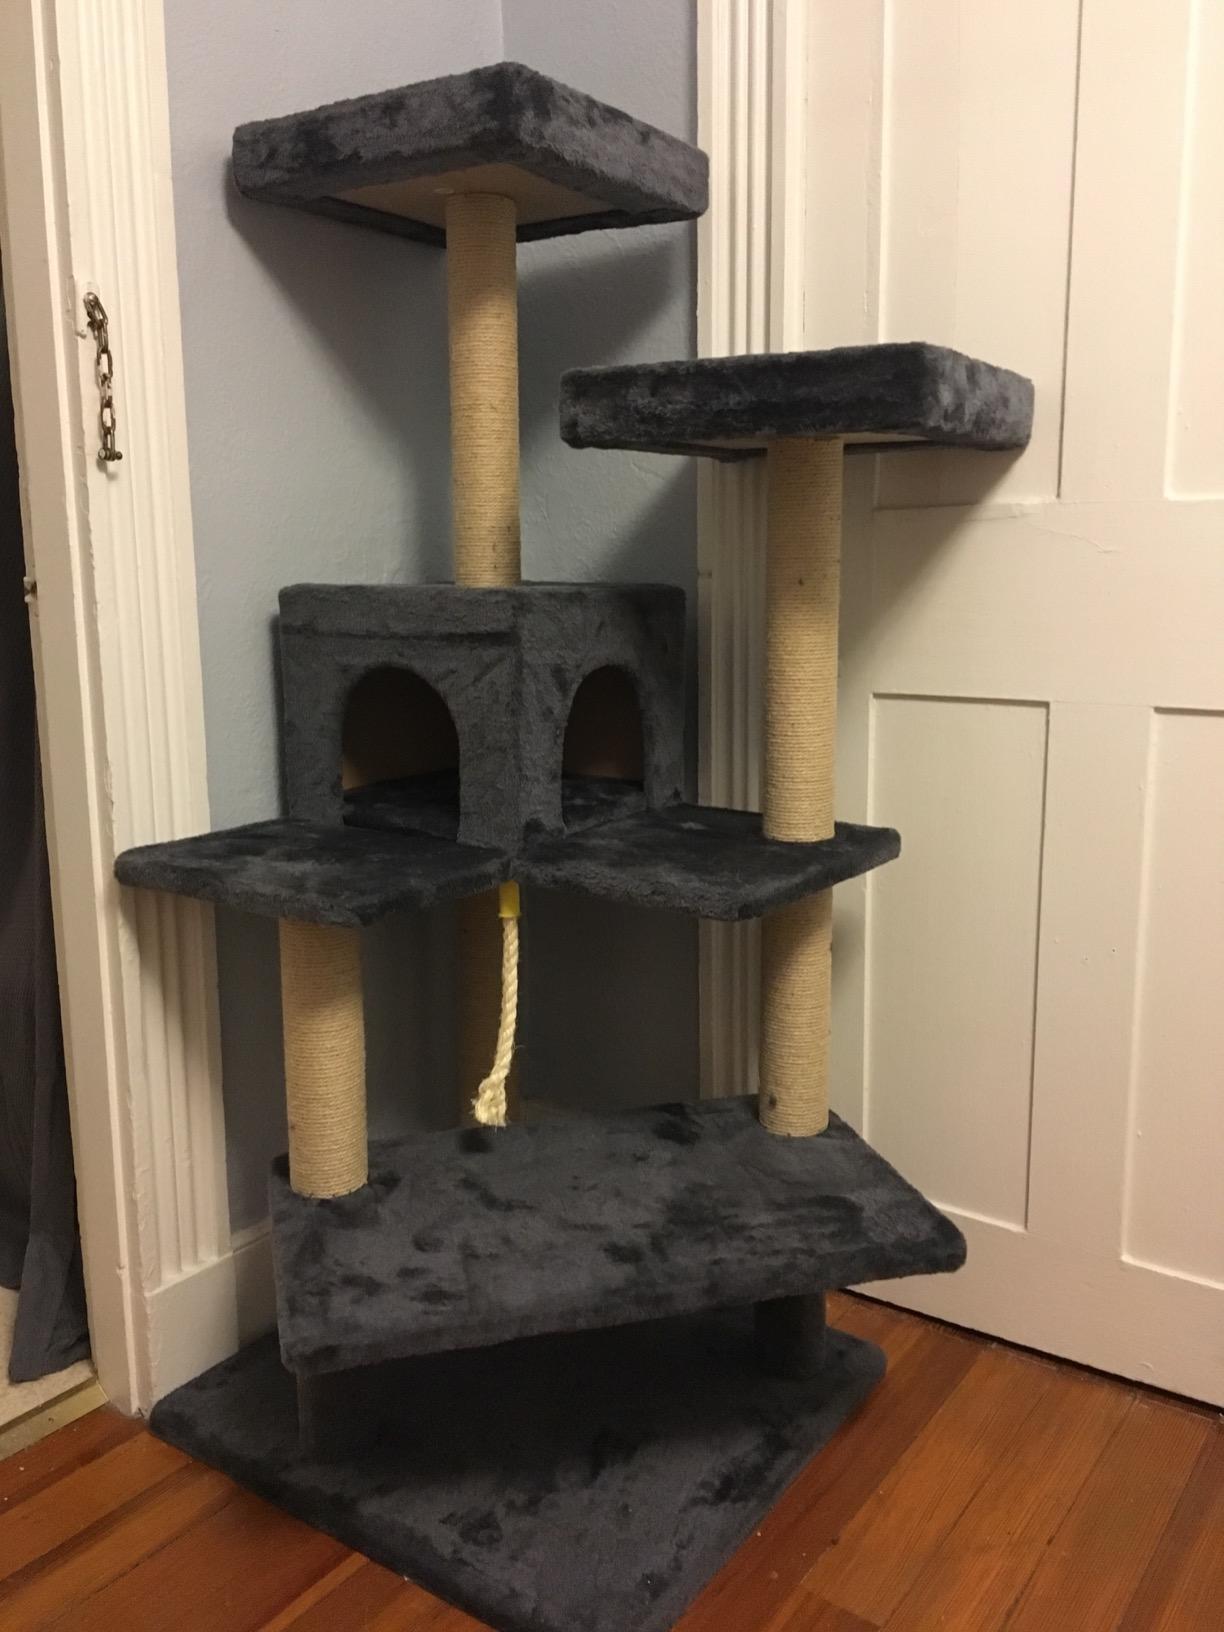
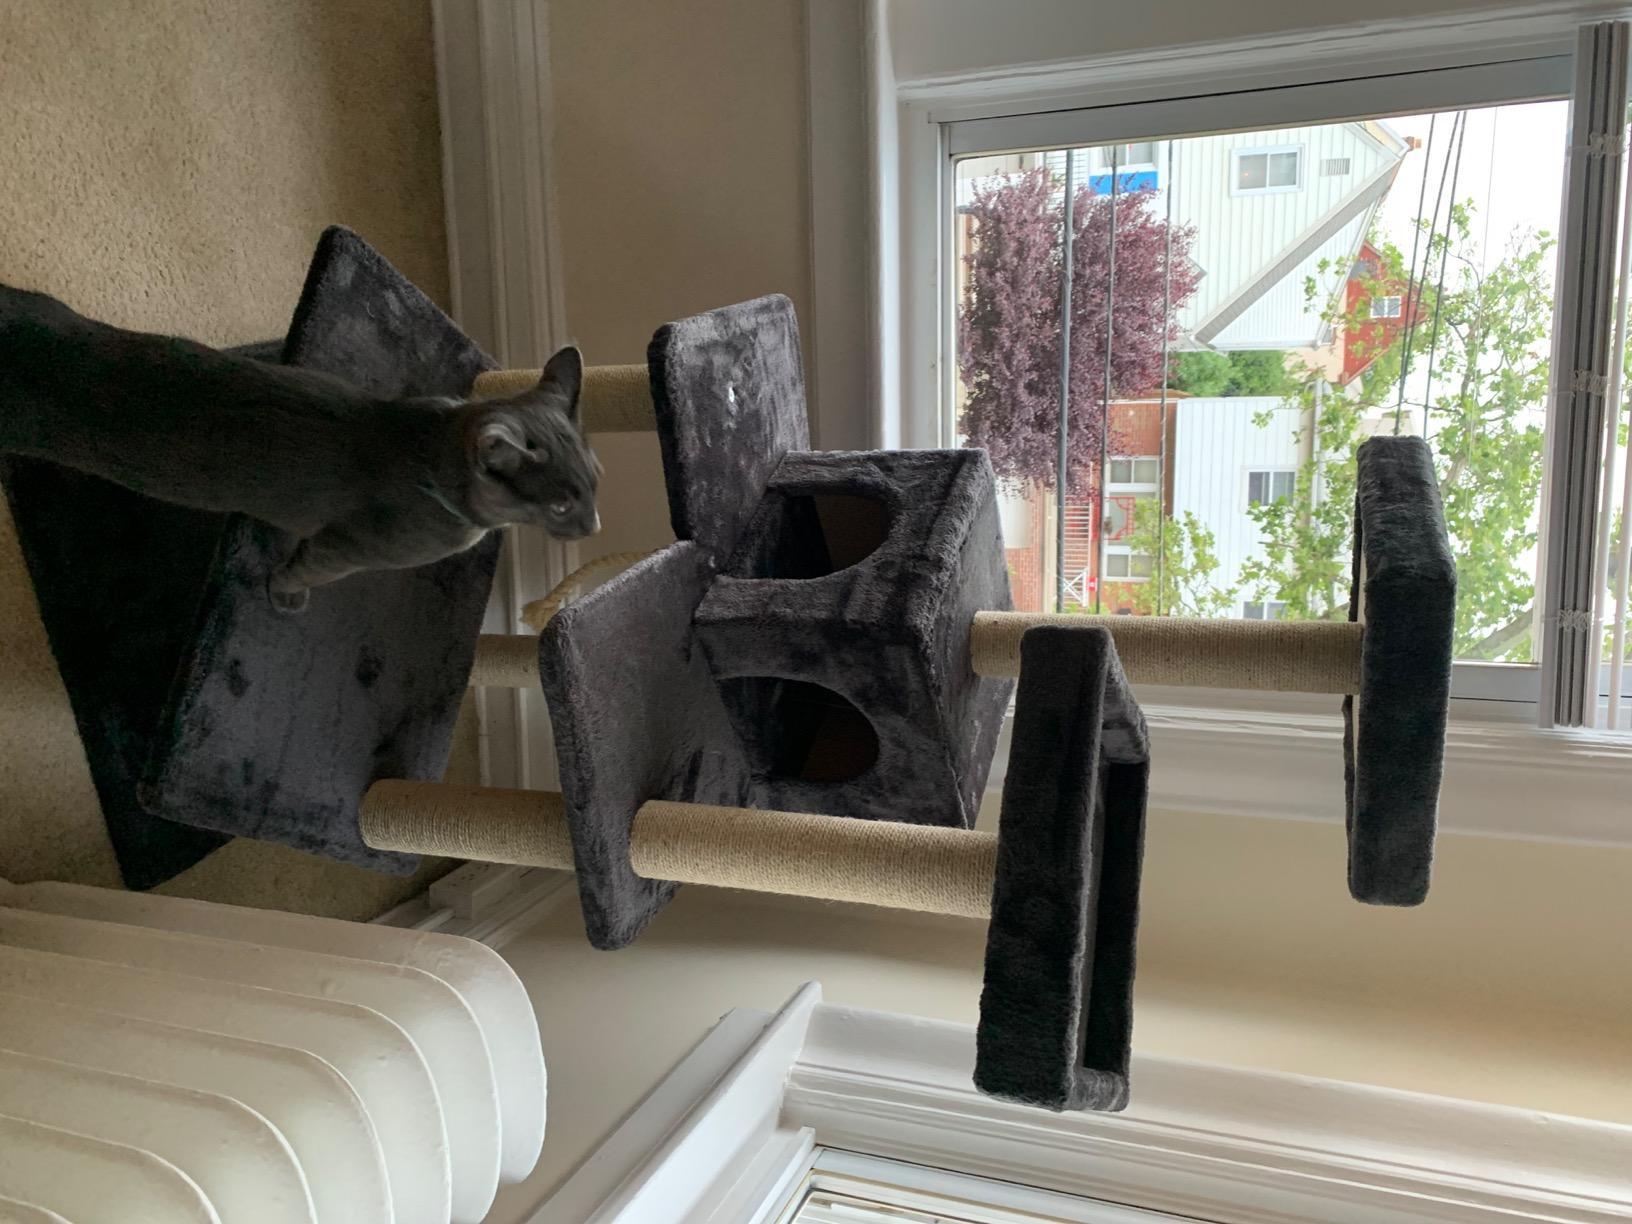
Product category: items_cat tree
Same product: yes